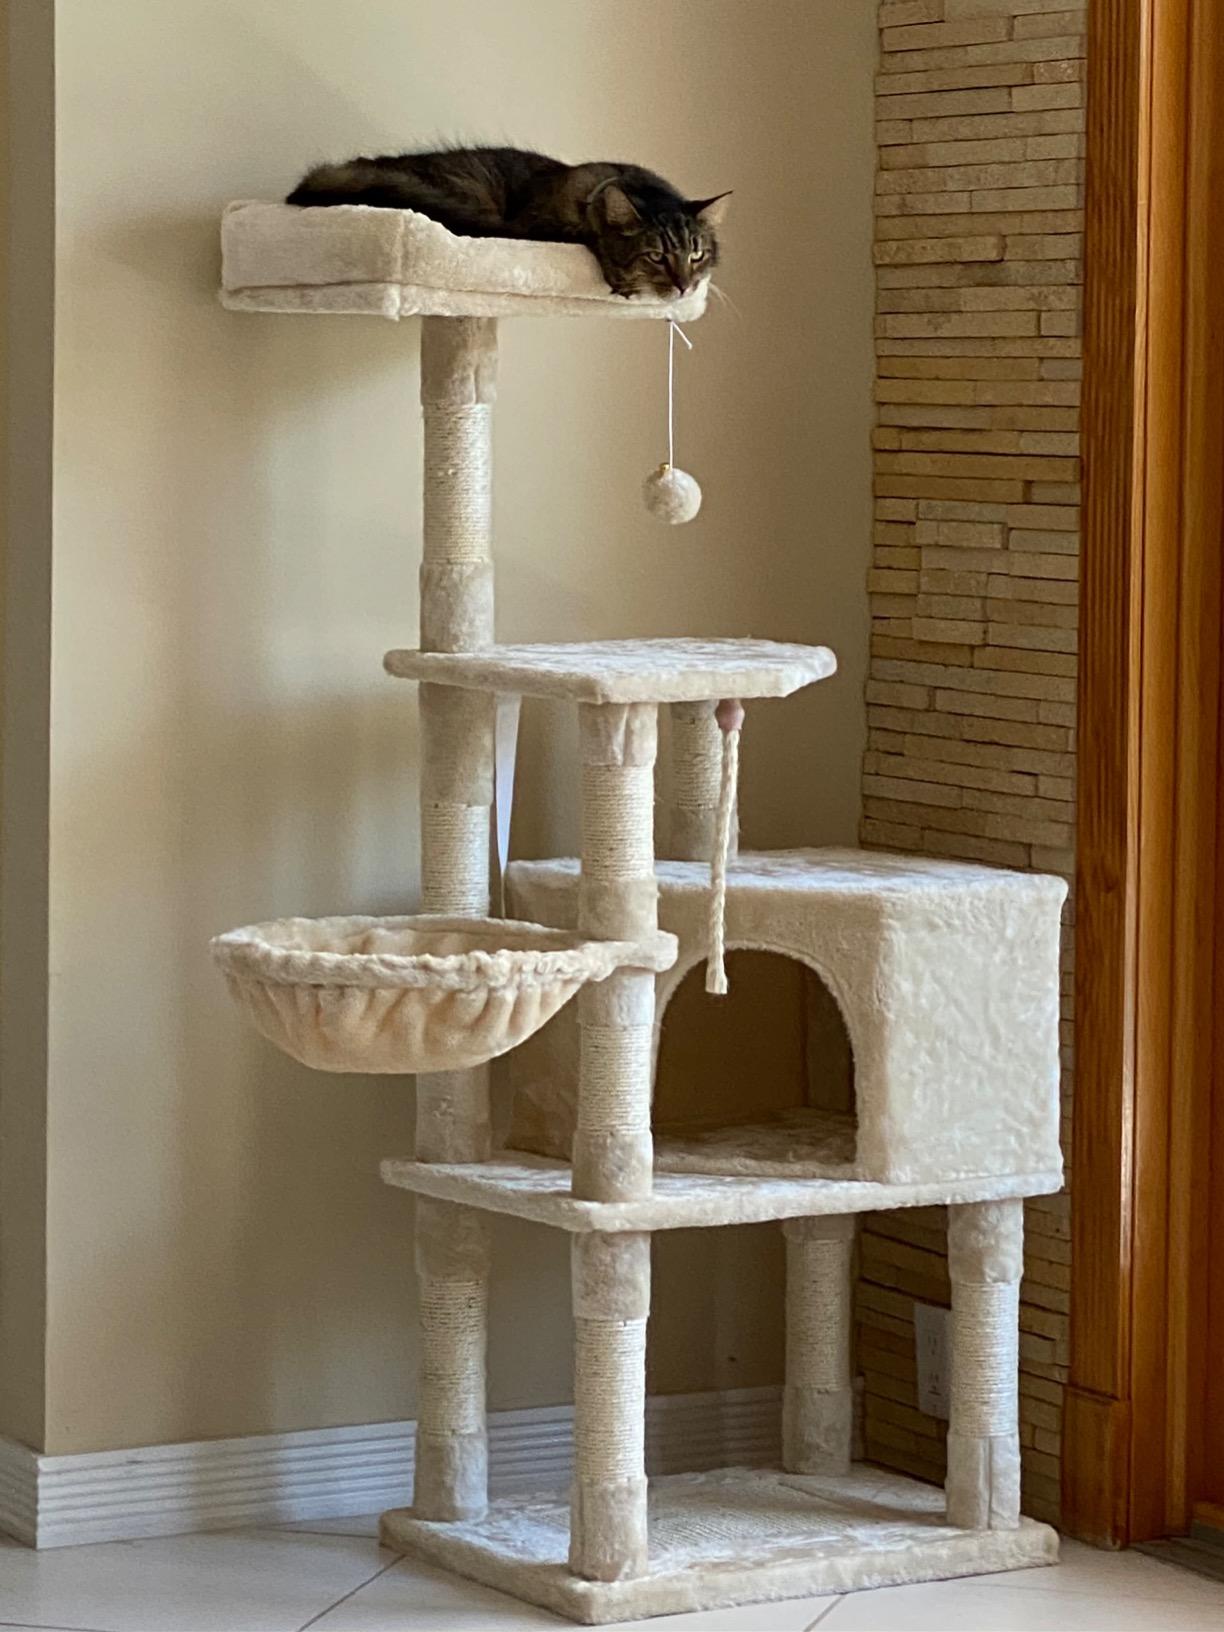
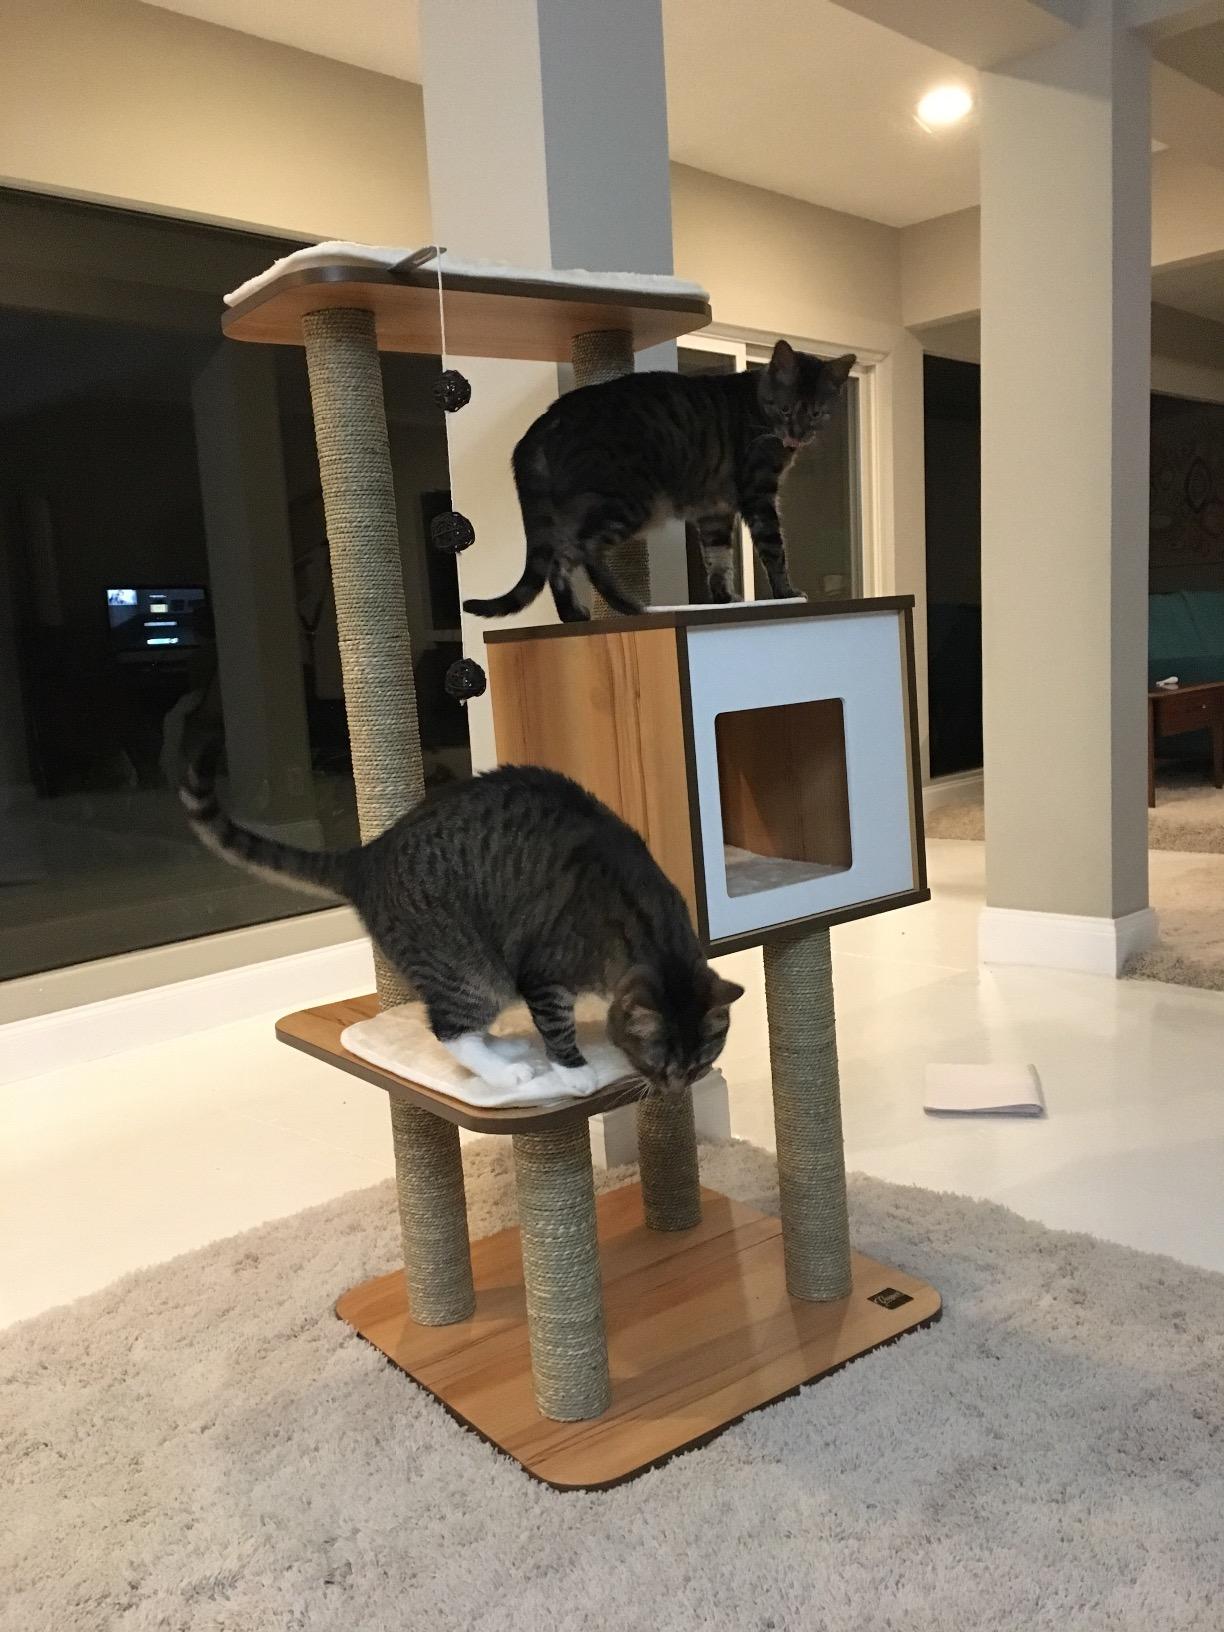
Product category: items_cat tree
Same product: no